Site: brandenburg
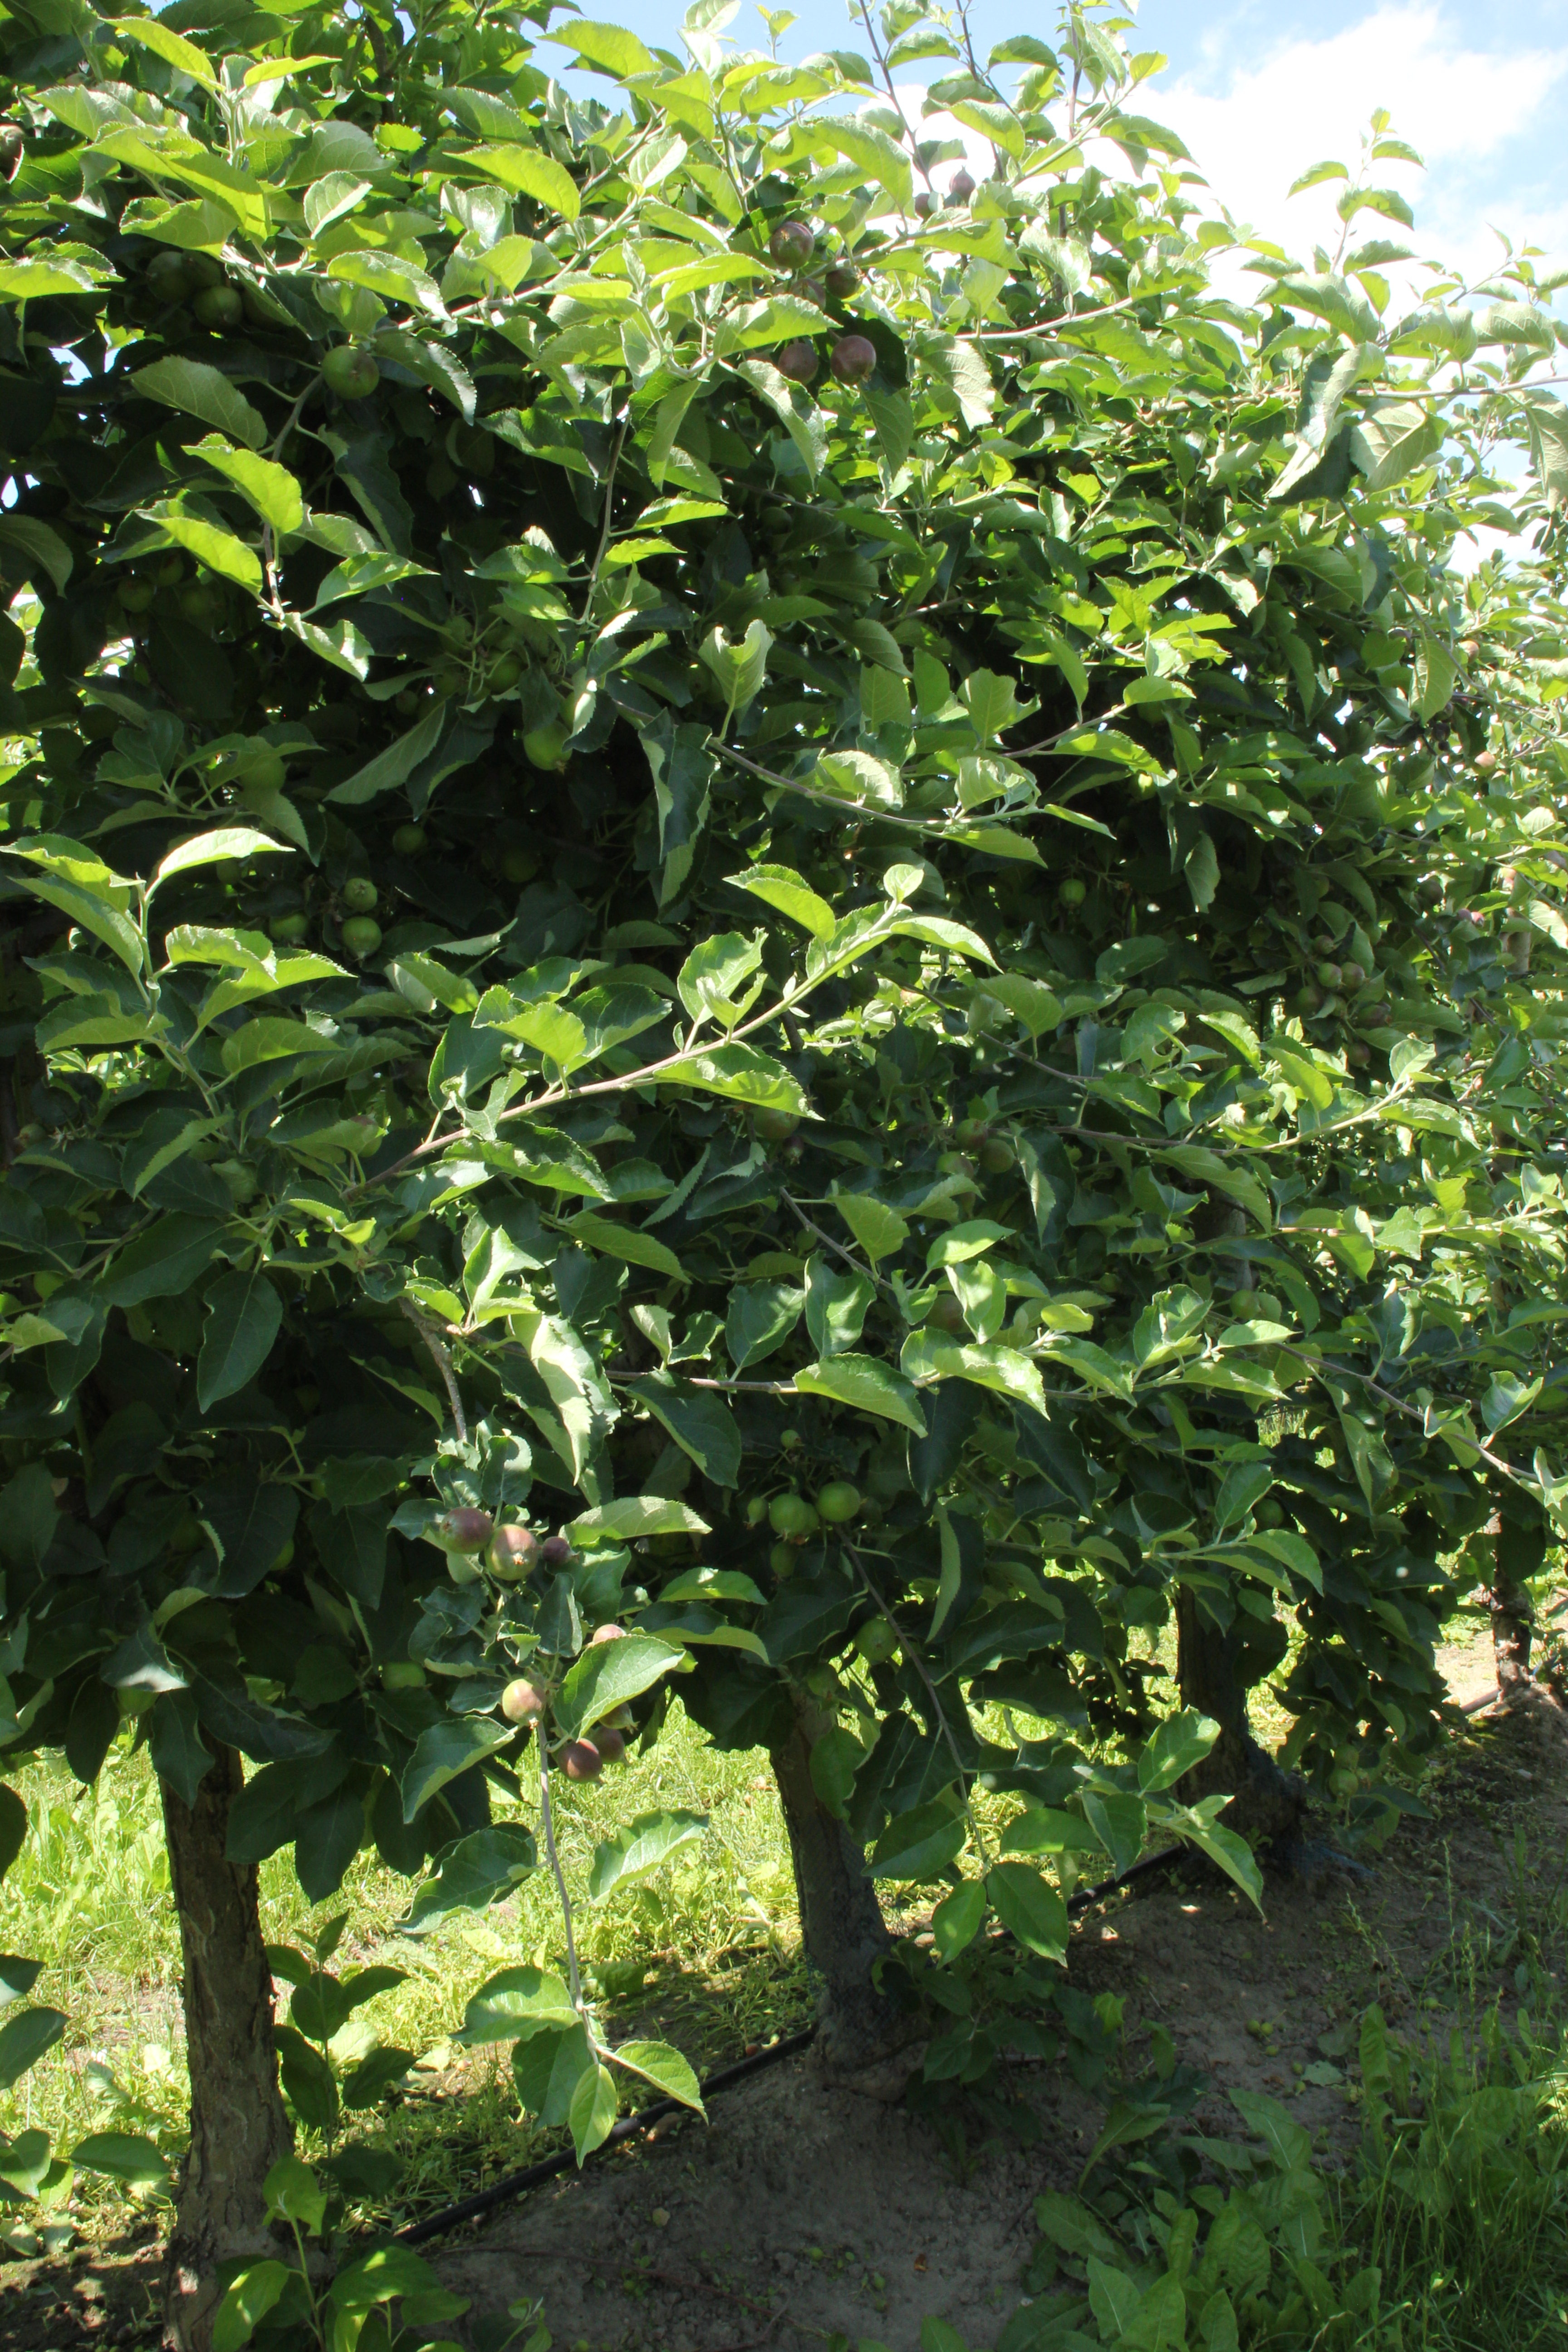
Growth stage (BBCH 73): Development of fruit